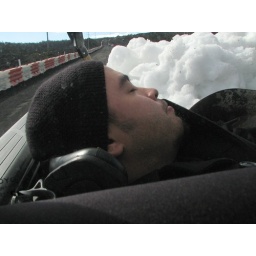
James sleeping in the bed of the truck next to the snow on our ride back to Hilo. (February 10, 2008)